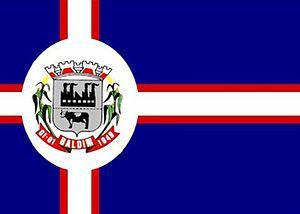
Baldim est une municipalité brésilienne de l'État du Minas Gerais et la microrégion de Sete Lagoas.